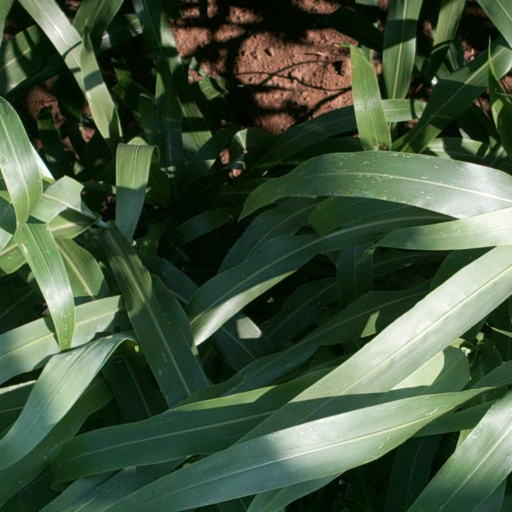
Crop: sorghum